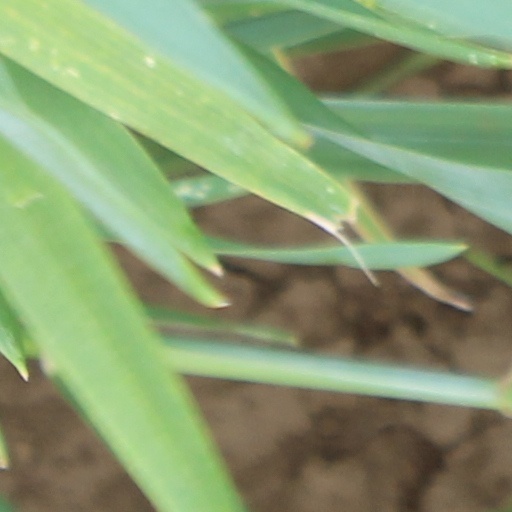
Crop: wheat